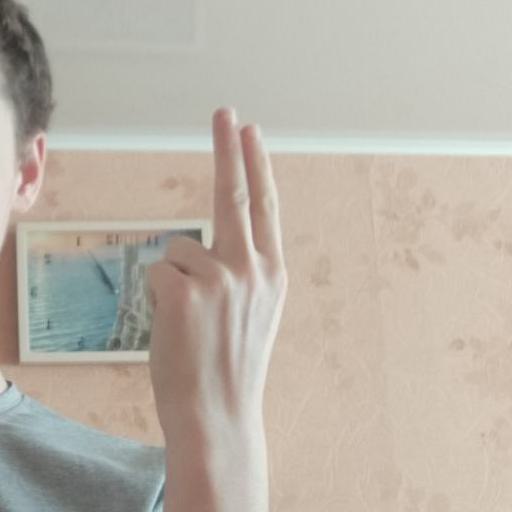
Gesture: two_up_inverted